Giacomo Tritto

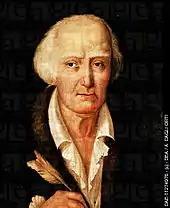
Giacomo Tritto

Giacomo Domenico Mario Antonio Pasquale Giuseppe Di Tritto (2 April 1733 – 16 September 1824) was an Italian composer, known primarily for his fifty-four operas. He was born in Altamura, and studied in Naples; among his teachers were Nicola Fago, Girolamo Abos, and Pasquale Cafaro. Amongst his pupils were the young Vincenzo Bellini around 1821, plus Ferdinando Orlandi. He died in Naples.